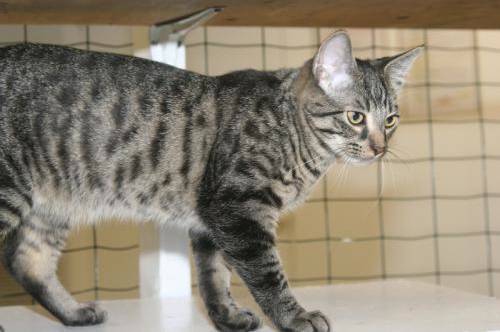
Label: cats